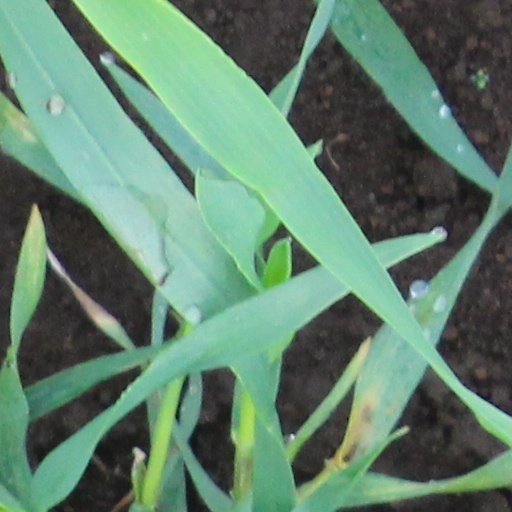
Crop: wheat